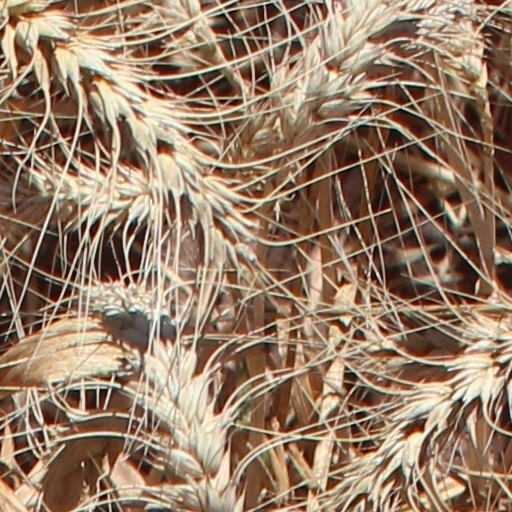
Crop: wheat